Wreath (attire)

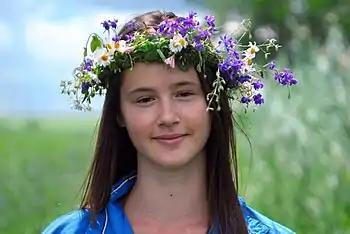
A young girl wearing a floral wreath.

A wreath worn for purpose of attire (in English, a "chaplet"), is a headdress or headband made of leaves, grasses, flowers or branches. It is typically worn on celebrations, festive occasions and holy days, having a long history and association with ancient pageants and ceremonies. Outside occasional use, the wreath can also be used as a crown or a mark of honour. The wreath most often has an annular geometric construction.